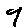
Label: 9